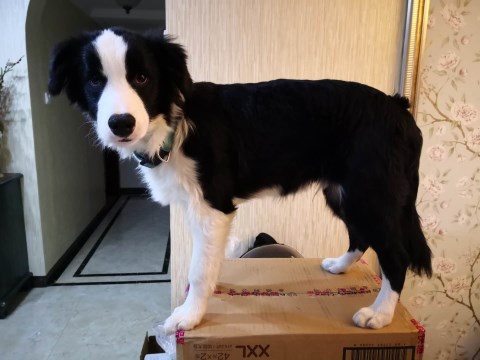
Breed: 2594-n000109-Border_collie